History of the Polish–Lithuanian Commonwealth (1648–1764)

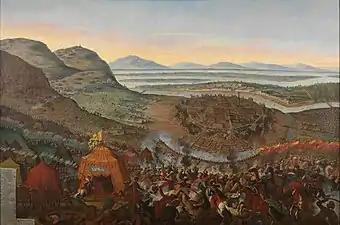
Battle of Vienna 1683 by Frans Geffels

The Ottoman Empire, which had previously been involved in Ukrainian affairs by Bohdan Khmelnytsky, now under the leadership of Sultan Mehmed IV and his Grand Vizier Ahmed Köprülü, interpreted the Ukrainian disorder as an opportunity for its own expansion in the region. The Commonwealth's friend, Tatar Khan Mehmed IV Giray was removed in 1666 and Petro Doroshenko, the Cossack hetman of right-bank Ukraine, seeking the threatened by the Polish-Russian negotiations unity of Ukraine, accepted Ottoman suzerainty. In fall of 1666, the Tatars eliminated the Commonwealth military units present in Dnieper Ukraine, but the 1667 sejm reduced the country's army to 20,000 nevertheless.